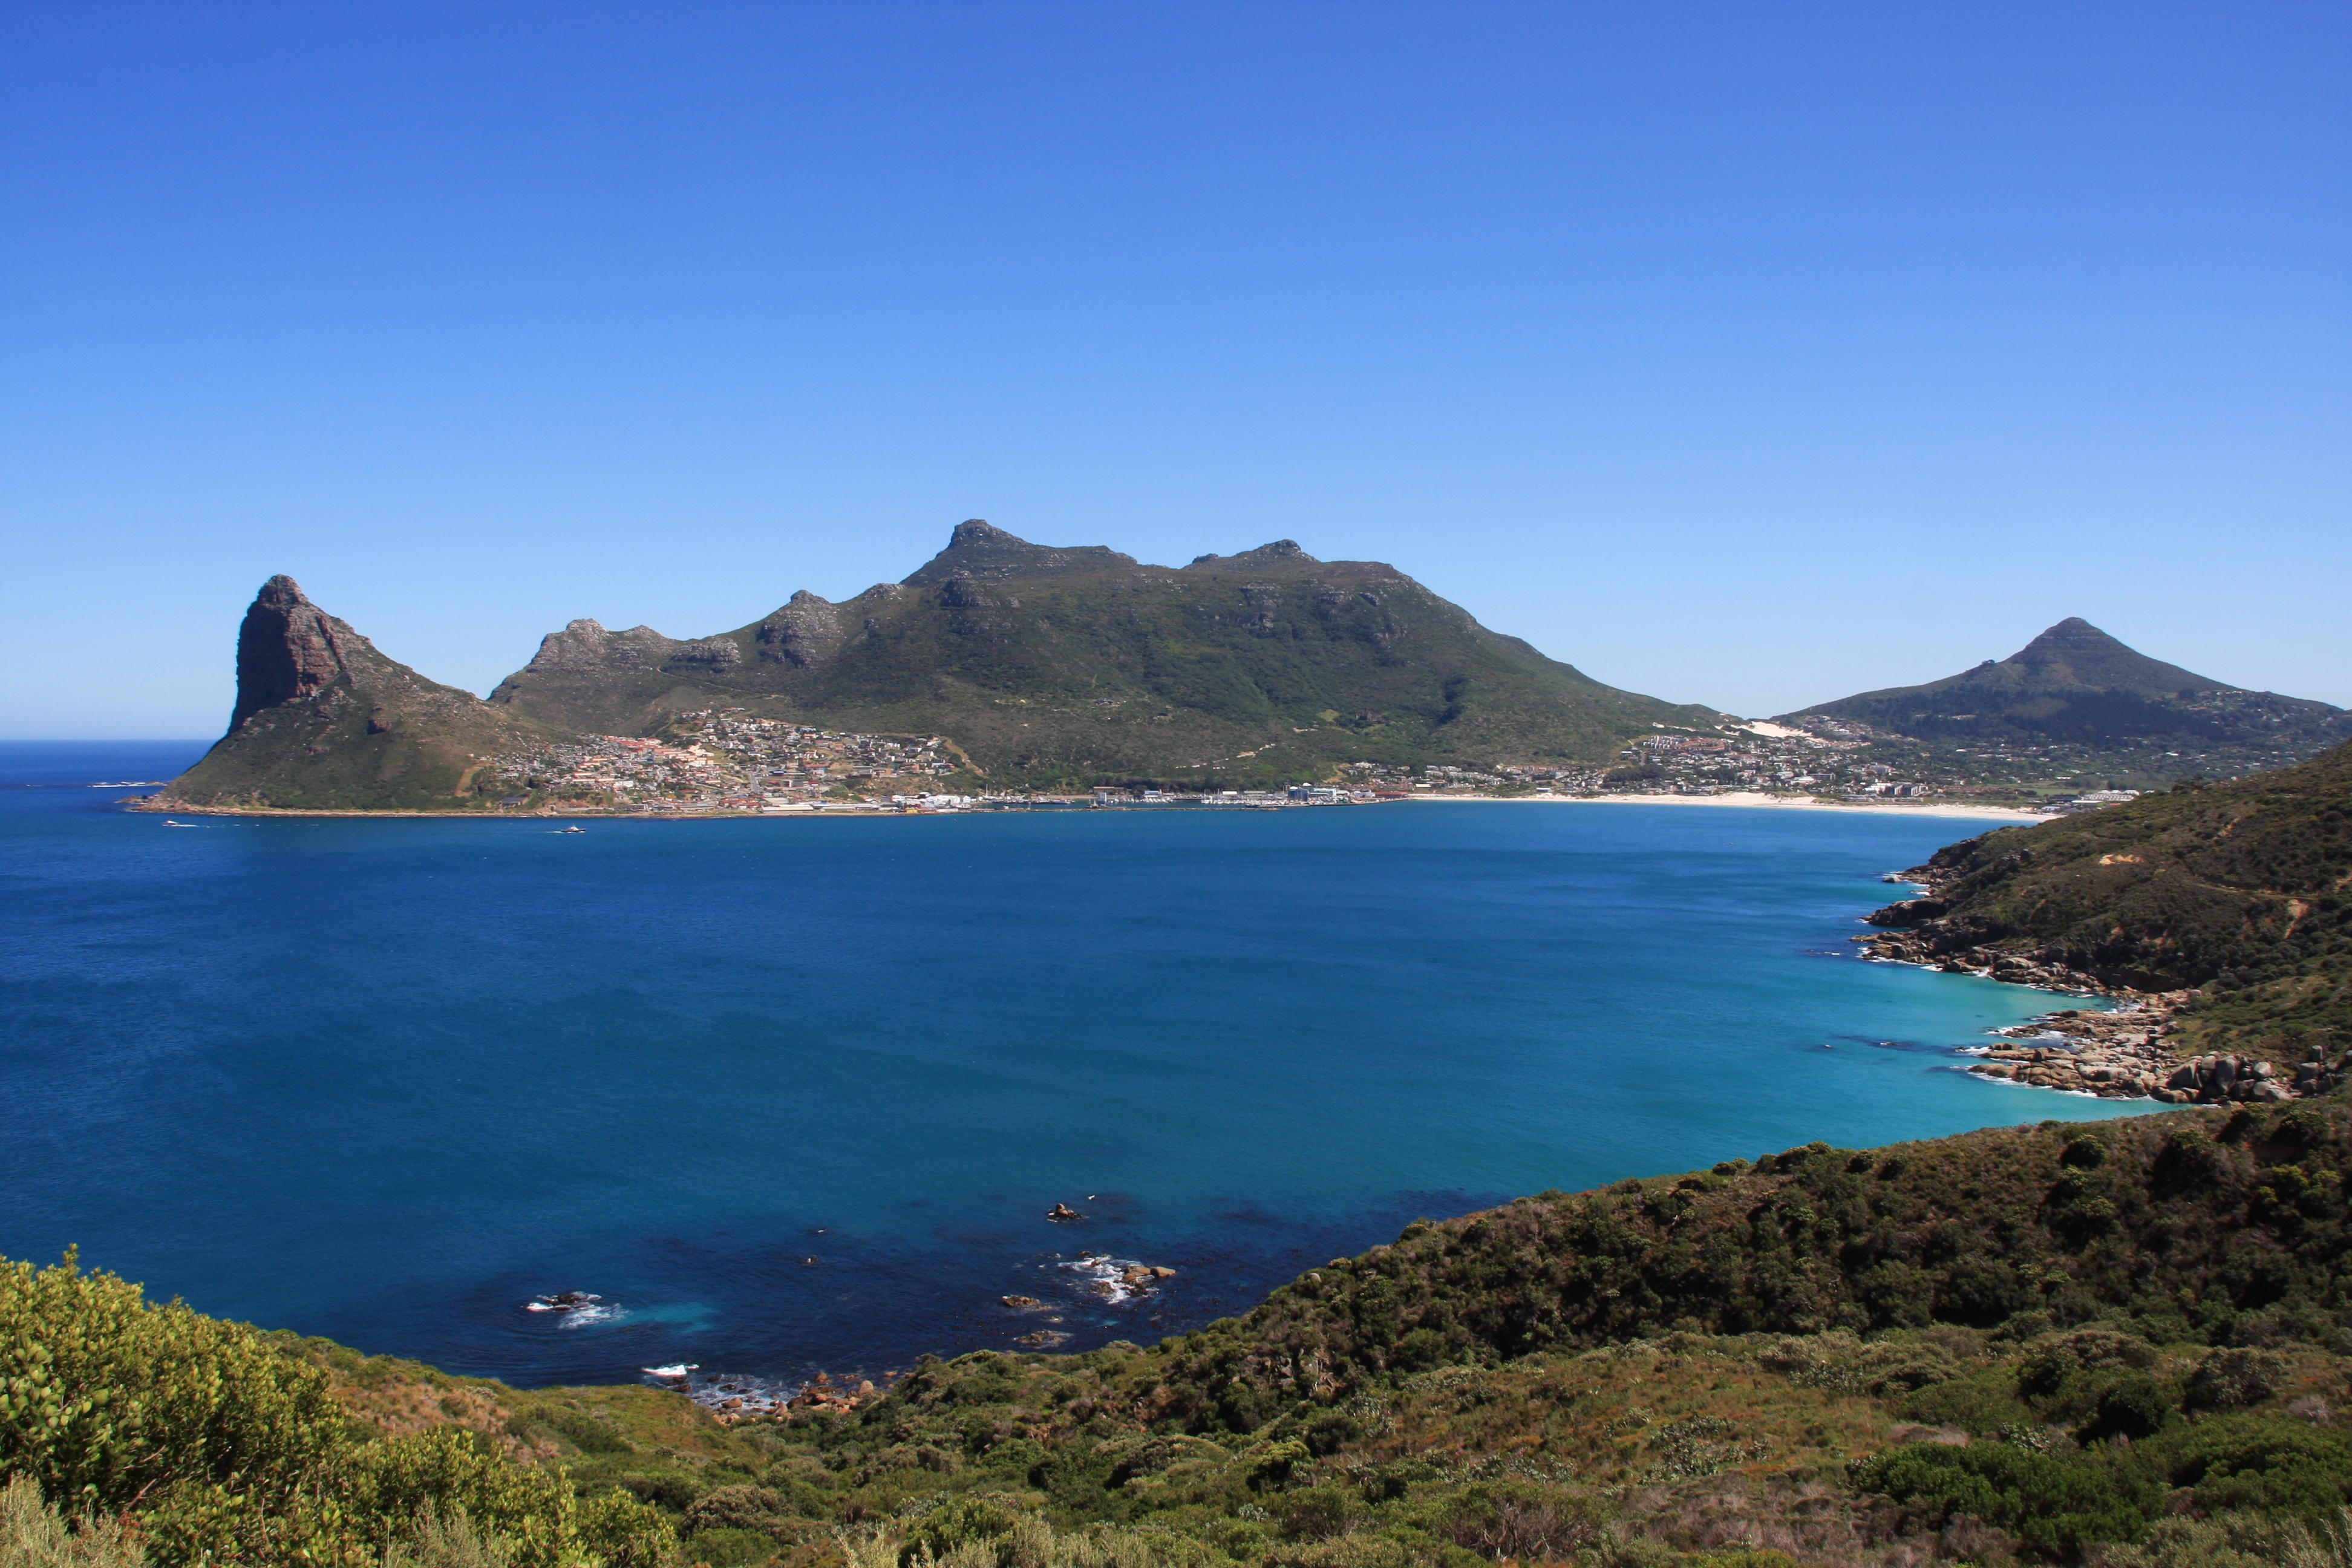
beach, sea, coast, mountain, lake, cove, lagoon, bay, island, fjord, reservoir, terrain, body of water, loch, crater lake, booked, cape, islet, landform, cape town, kamps bay, bachelor's degree, geographical feature, promontory